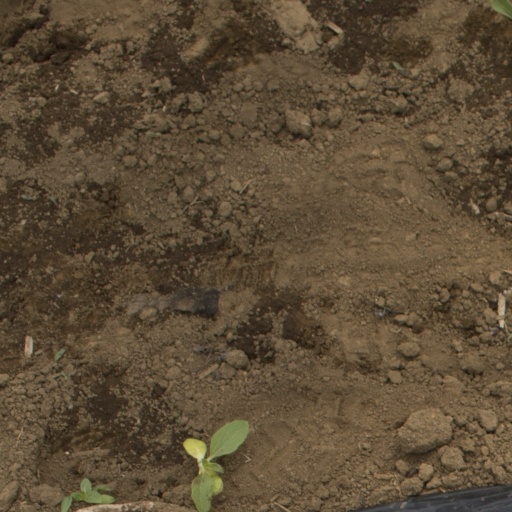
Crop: Jerusalem artichoke